Infiniti Performance Line

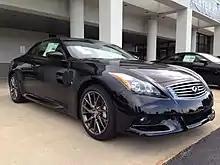
Infiniti Q60 IPL

The Infiniti Performance Line (IPL), Red Sport and Infiniti S marques represent the high-performance divisions of cars produced by Infiniti. In July 2010 Infiniti released its new performance division, Infiniti Performance Line (IPL). The debut IPL offering is the G37 Coupe for 2011 model year, and later the G37 Convertible.